Emily Carr

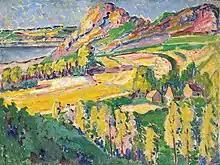
"Autumn in France", 1911. National Gallery of Canada

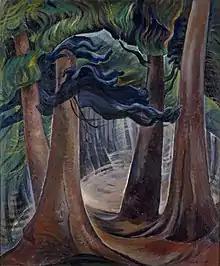
"Among the Firs", c. 1931, Glenbow Museum, Calgary

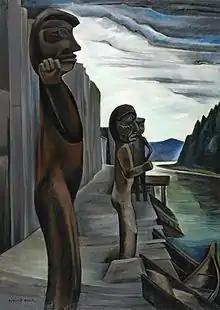
"Blunden Harbour", 1930, National Gallery of Canada

Carr is remembered primarily for her painting. She was one of the artists who attempted to capture the spirit of Canada in a modern style. Carr's main themes in her mature work were the monumental works of the First Nations and nature: "native totem poles set in deep forest locations or sites of abandoned native villages" and, later, "the large rhythms of Western forests, driftwood-tossed beaches and expansive skies". She blended these two themes in ways uniquely her own. Her "qualities of painterly skill and vision [...] enabled her to give form to a Pacific mythos that was so carefully distilled in her imagination".